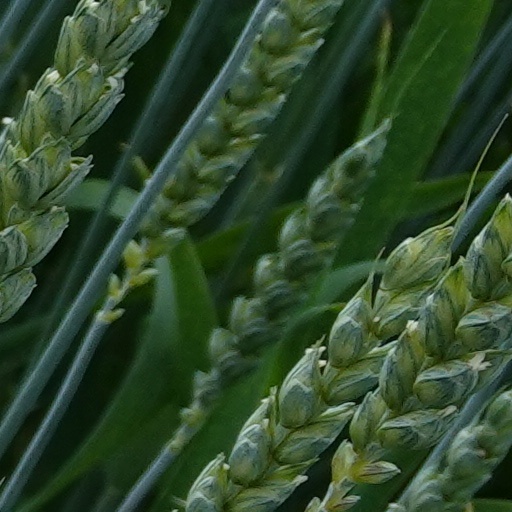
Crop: wheat